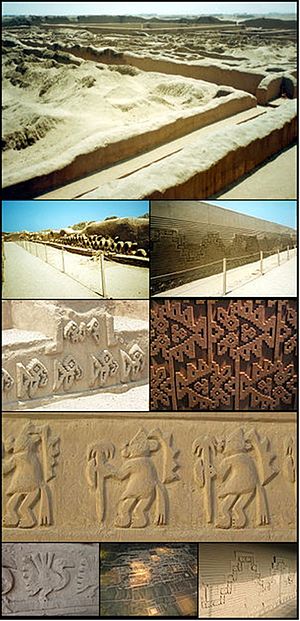
Chan Chan
Fotokollage af Chan Chan
Chan Chan er historisk by nær Trujillo i det nordlige Peru.